Timna Valley

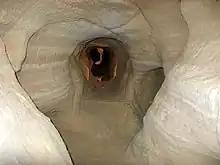
Chalcolithic copper mine in Timna Valley

In 1969, an excavation took place at Site 200 (also dubbed the "Egyptian sanctuary") that allowed for researchers to debate a new chronological framework. The framework was imposed on the entire Iron Age smelting sites throughout the valley of Timna. However, Site 200 was known to present complications and inconsistencies even though it was used for correlations and to date smelting and mining sites.